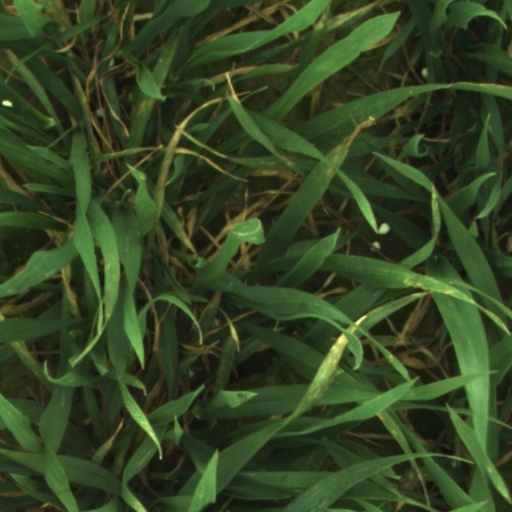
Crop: wheat